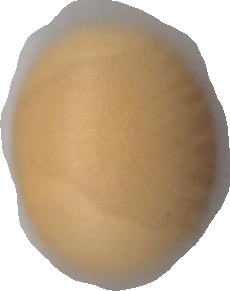
Variety: Dega